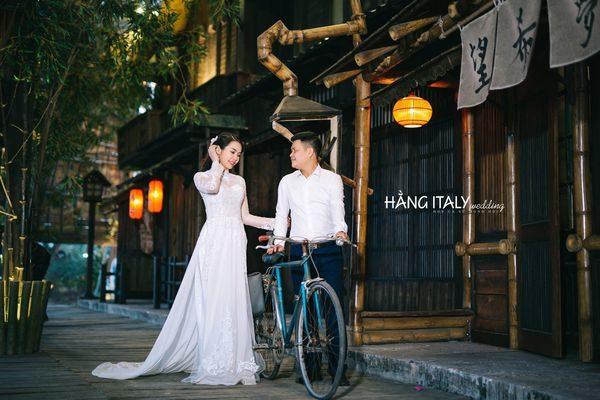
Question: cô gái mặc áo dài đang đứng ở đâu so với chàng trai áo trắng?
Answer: cô gái mặc áo dài đang đứng bên phải của chàng trai áo trắng